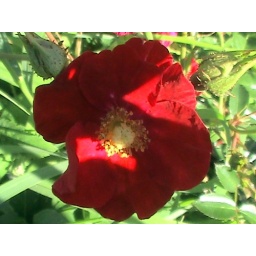
Yet another of my red flower carpet roses blooming in my front yard